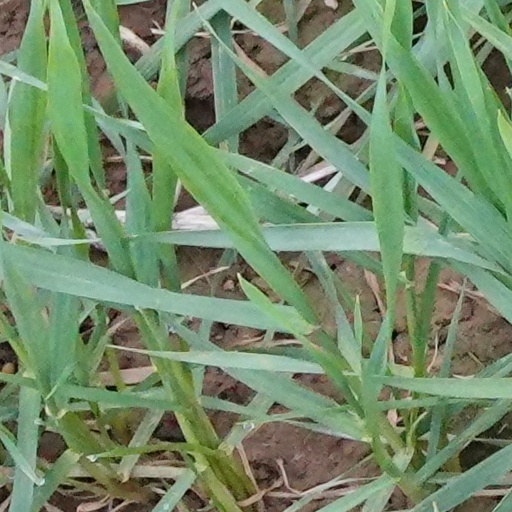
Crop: wheat